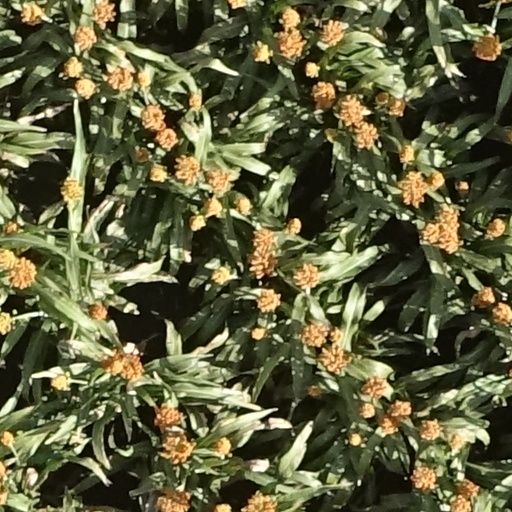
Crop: sorghum